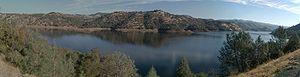
La Tuolumne est un cours d'eau qui coule dans l'État de Californie, dans l'ouest des États-Unis. Elle est un affluent du San Joaquin qui se trouve dans la Vallée Centrale de Californie et qui se jette dans la baie de San Francisco. Elle naît dans la chaîne de la Sierra Nevada et traverse le parc national de Yosemite.